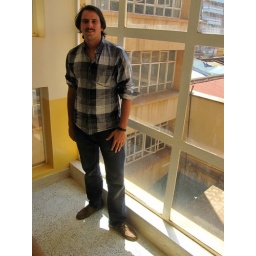
Glamour shot in the 1970s office building